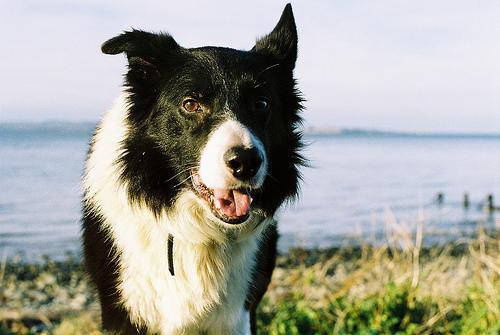
collie